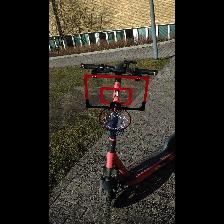
Label: NonHuman